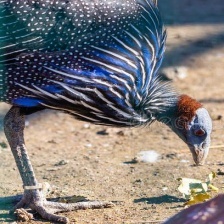
Species: VULTURINE GUINEAFOWL
Scientific name: ACRYLLIUM VULTURINUM